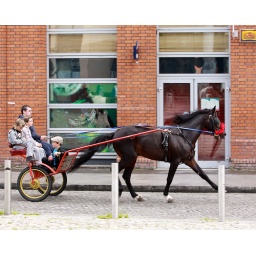
four boys and one dog in a cart at the monthly Smithfield horse market